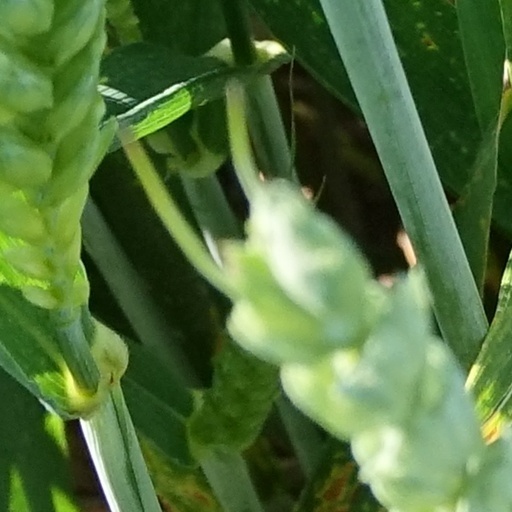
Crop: wheat